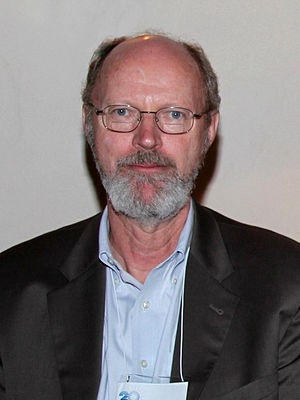
Robert H. Grubbs
Robert Howard Grubbs er en amerikansk kemiker og Victor and Elizabeth Atkins Professor of Chemistry på California Institute of Technology i det sydlige Californien. I 2005 modtog han nobelprisen i kemi sammen med Richard R. Schrock og Yves Chauvin for sit arbejde med olefin metatese. Han er medgrundlægger af Materia, der er et firma startet på univeristet, som fremstillet katalysatorer.